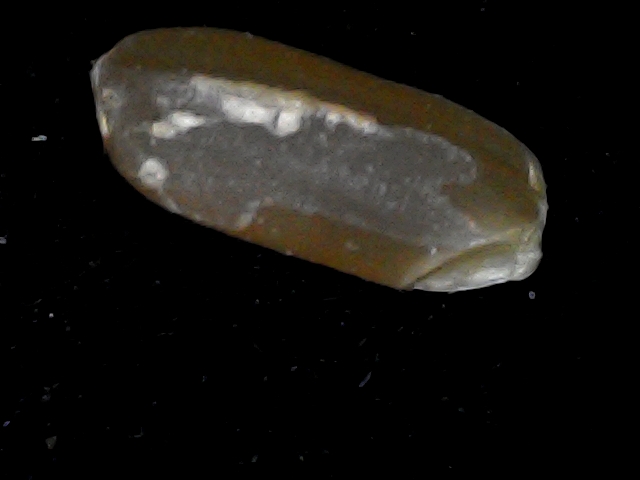
Rice variety: BD76